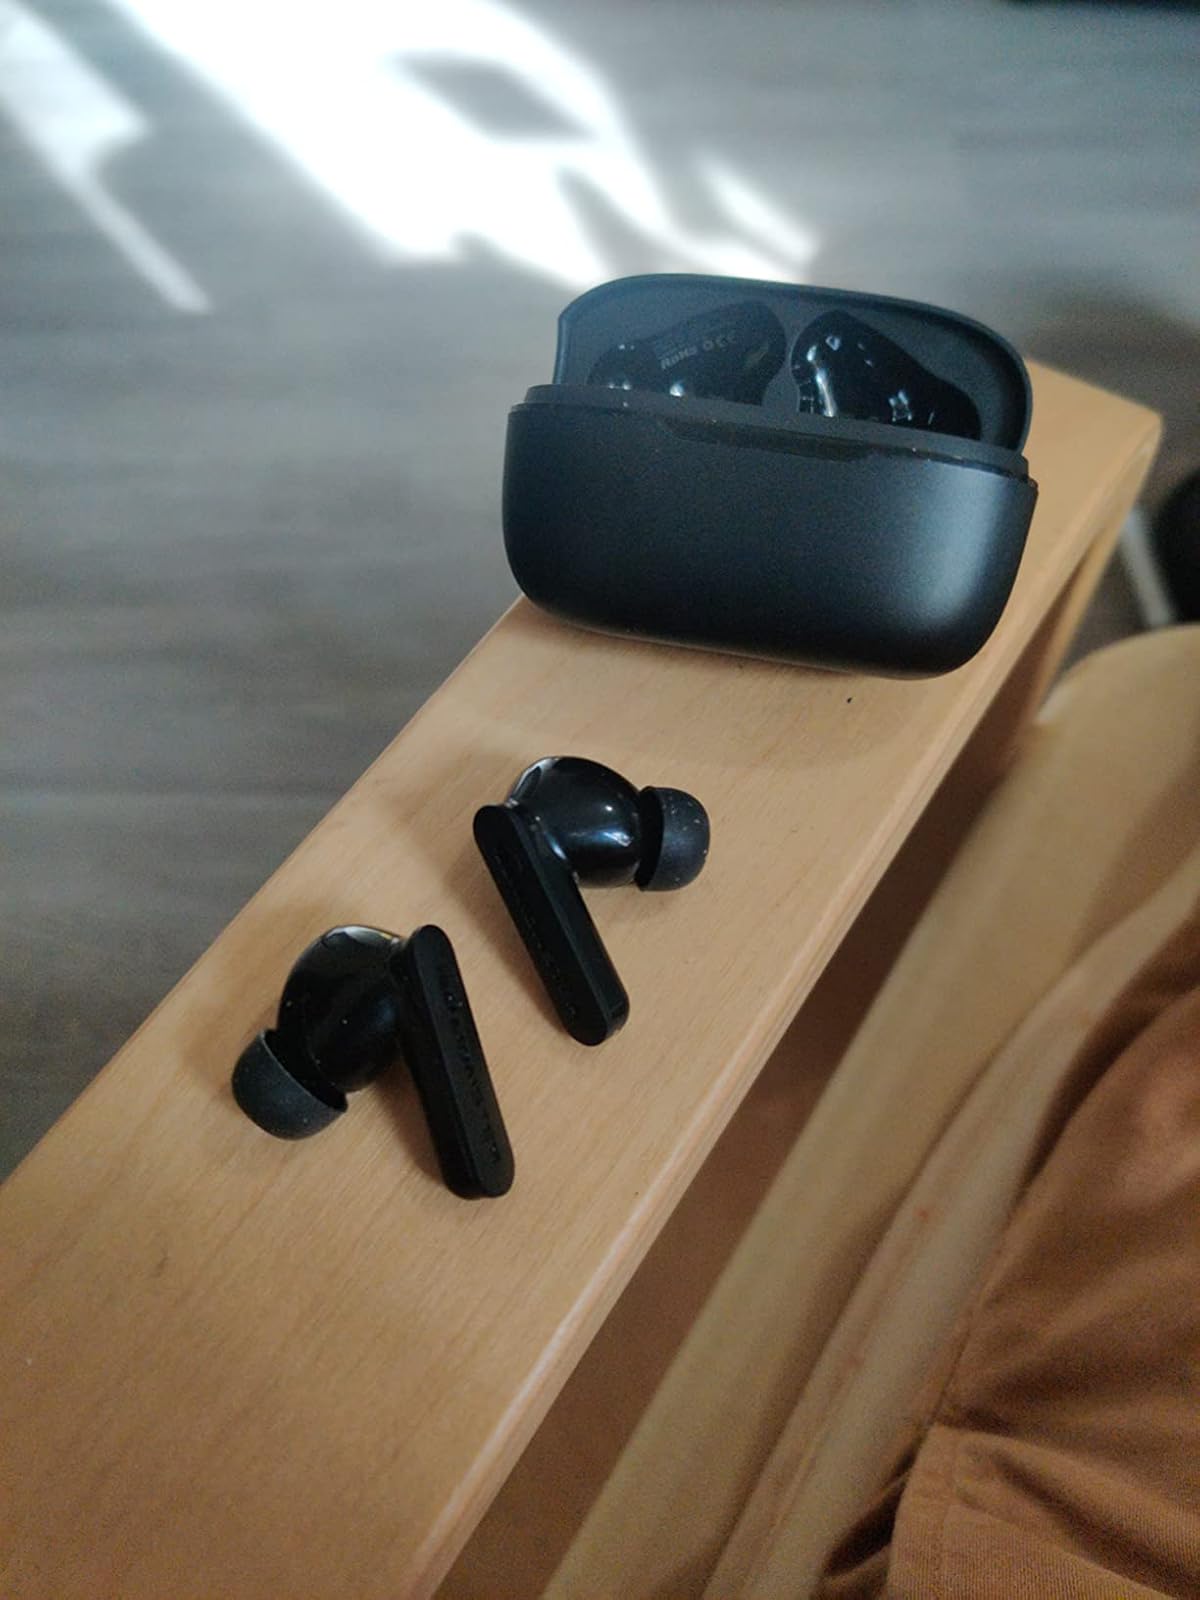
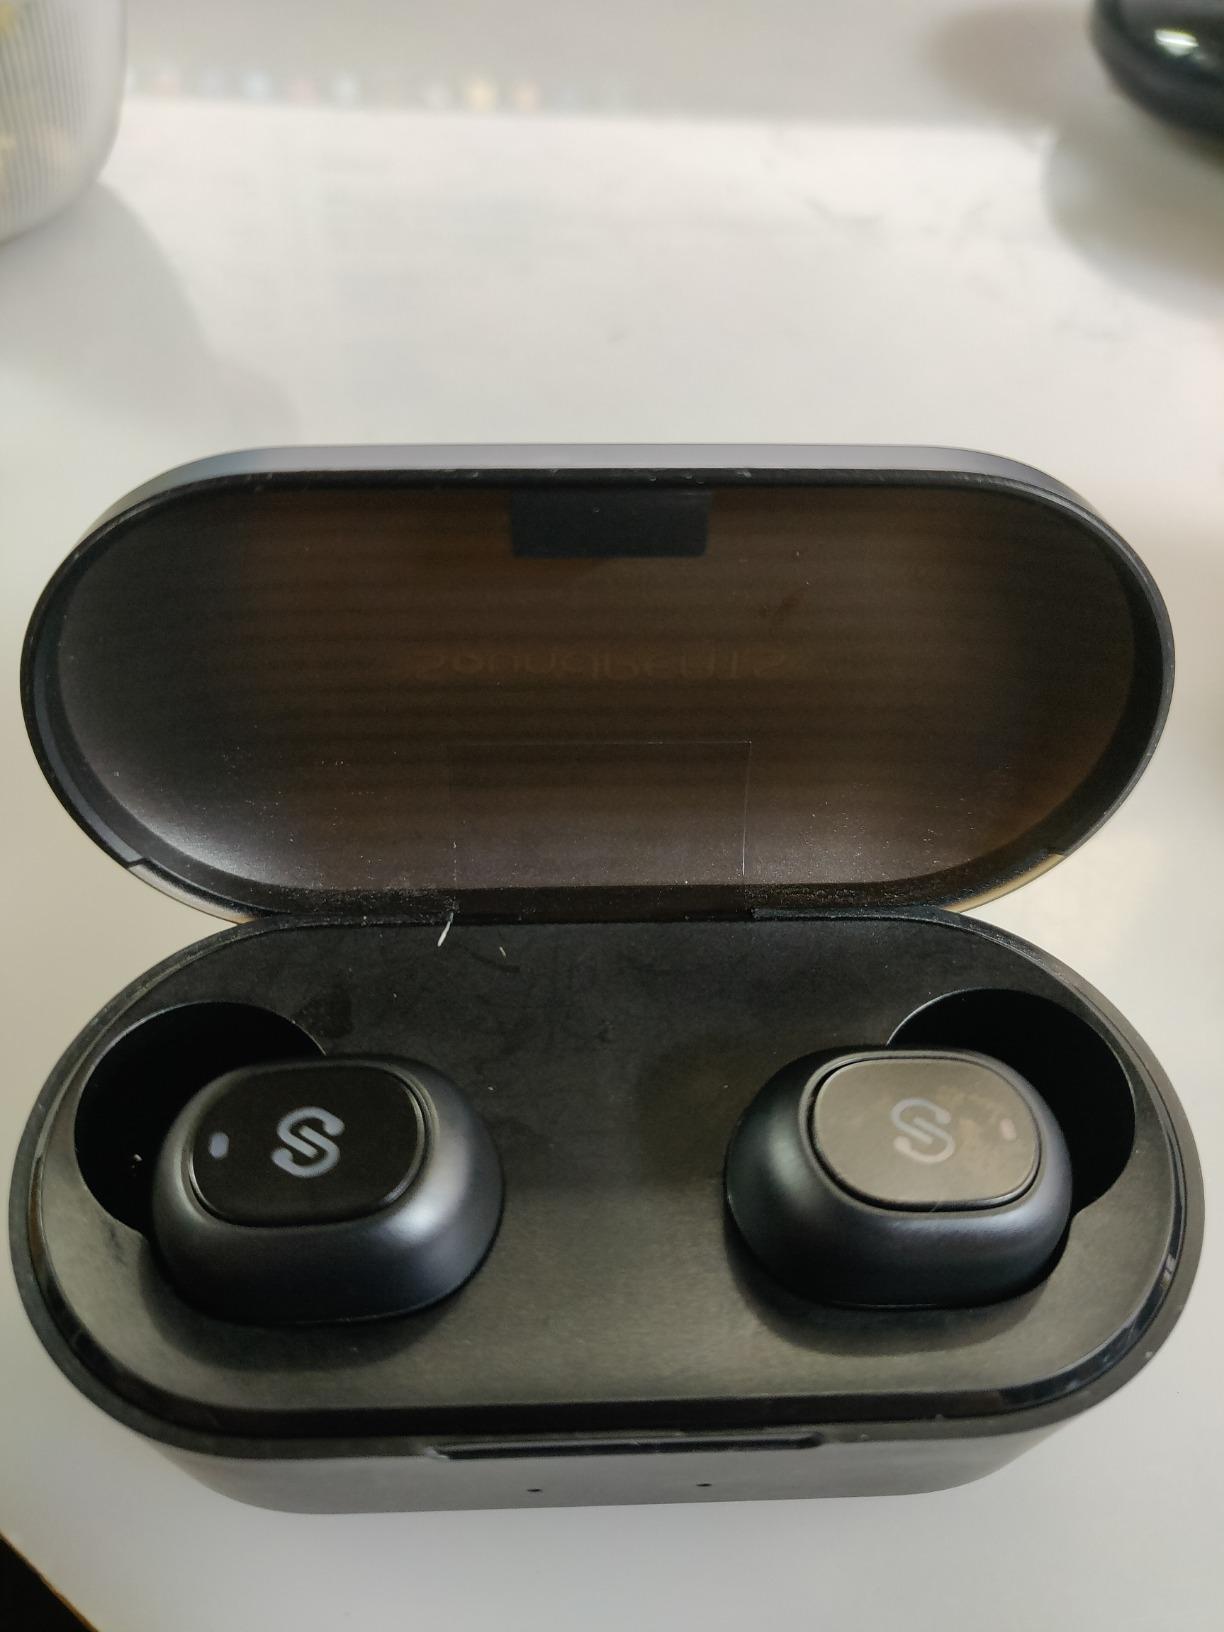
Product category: earbuds
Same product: no